Paris in the 18th century

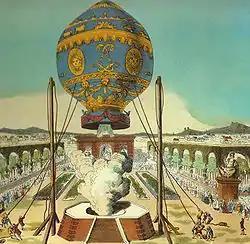
The first manned balloon flight, 21 November 1783, at the Château de la Muette

Coffee had been introduced to Paris in 1644, and the first café opened in 1672, but the institution did not become successful until the opening of Café Procope in about 1689 in rue des Fossés-Saint-Germain, close to the Comédie-Française, which had just moved to that location. The café served coffee, tea, chocolate, liqueurs, ice cream and confiture in a luxurious setting. The "Café Procope" was frequented by Voltaire (when he was not in exile), Jean-Jacques Rousseau, Diderot and D'Alembert. Cafés became important centers for exchanging news, rumors and ideas, often more reliable than the newspapers of the day. In 1723, there were about 323 cafés in Paris; by 1790 there were more than 1,800. They were places for meeting friends, and for literary and political discussion. As Hurtaut and Magny wrote in their "Dictionnaire de Paris" in 1779: "One gets the news there, either by conversation, or by reading the newspapers. You don't have to encounter anyone with bad morals, no loud persons, no soldiers, no domestics, no one who could trouble the tranquility of society." Women rarely entered cafés, but women of the nobility sometimes stopped their carriages outside and were served inside the carriage with cups on silver platters. During the Revolution the cafés turned into centers of furious political discussion and activity, often led by members of the Revolutionary clubs.